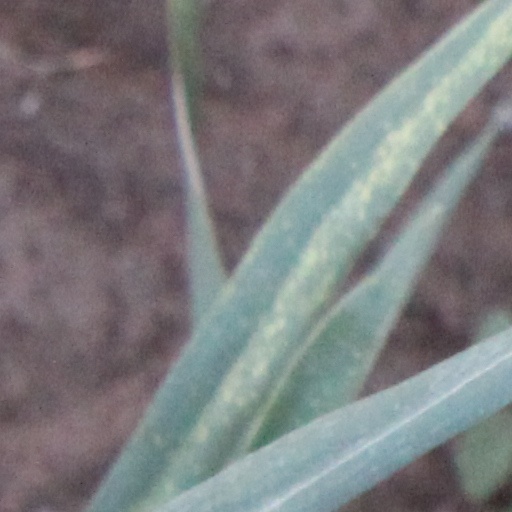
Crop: wheat